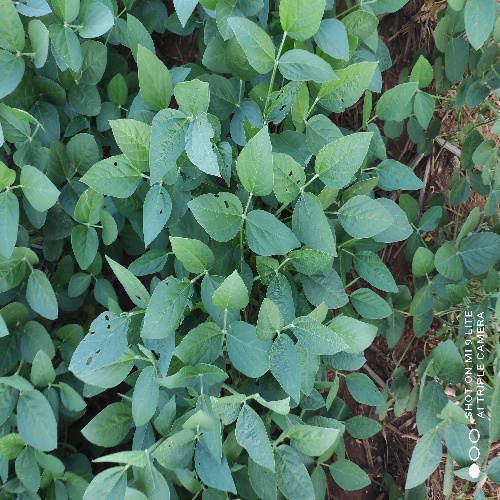
Label: Caterpillar